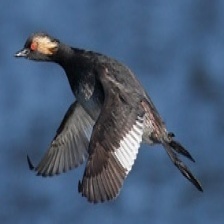
Species: BLACK-NECKED GREBE
Scientific name: PODICEPS NIGRICOLLIS